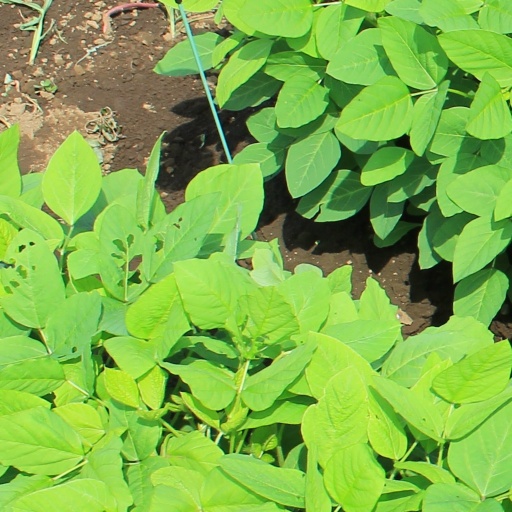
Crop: soybean